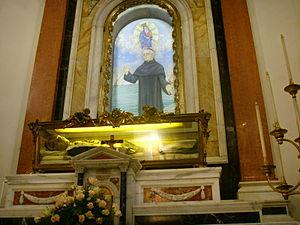
L’église Saint-André de Viareggio est une église catholique située à Viareggio, en Toscane, en Italie. Antoine-Marie Pucci y a été inhumé.
Antoine-Marie Pucci, né le 16 avril 1818 à Poggiole di Vernio en Toscane et mort le 12 janvier 1892 à Viareggio, est un prêtre de Toscane reconnu saint par l'Église catholique.